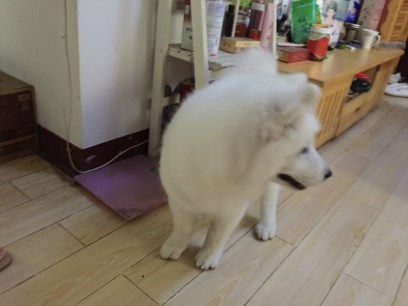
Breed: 2192-n000088-Samoyed